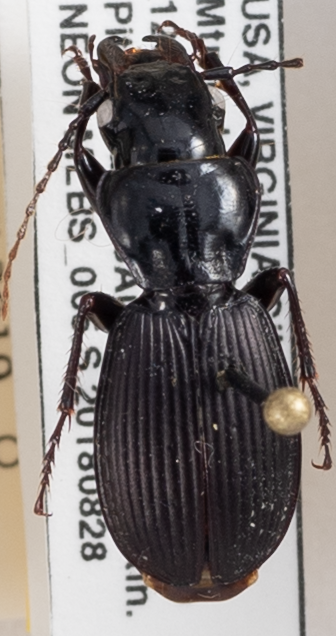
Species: Pterostichus moestus
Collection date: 2018-08-28
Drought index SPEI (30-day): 1.69
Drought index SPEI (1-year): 0.8
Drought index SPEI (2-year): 0.8